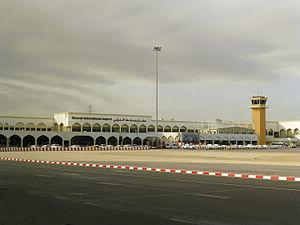
Aéroport international de Mascate (Oman)
L'aéroport international de Mascate est le plus ancien et le plus important aéroport du sultanat d'Oman. Ce n'est cependant pas le premier, car dès 1929 Beit Al Falaj Airport était utilisé à des fins surtout militaires, mais il n'existe plus aujourd'hui.